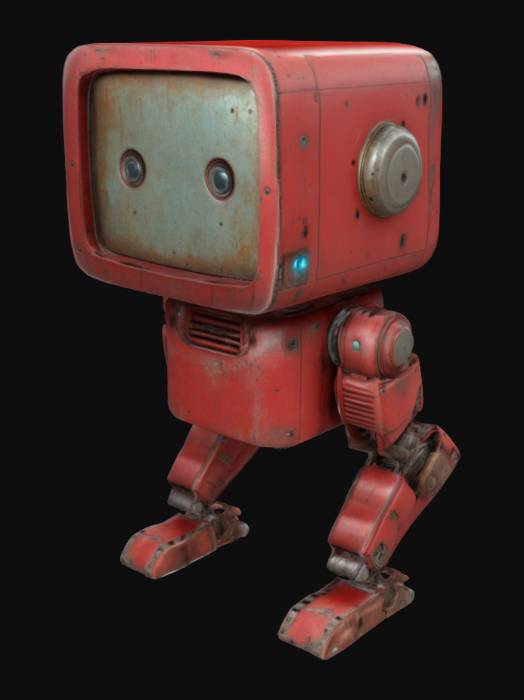
미적 점수 (1~10점): 6